Crimplesham Hall

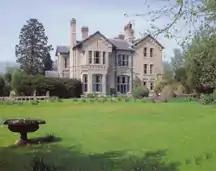

Crimplesham Hall is a Grade II Listed manor house in Crimplesham, Norfolk, England. Although records indicate a house existed at the site as far back as 1040, the current house was completed in 1881 and designed by Alfred Waterhouse.